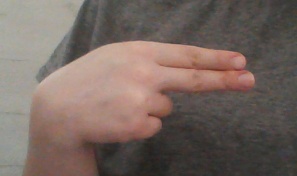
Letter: ain